The Mind of Mark DeFriest

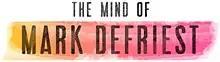

The Mind of Mark DeFriest (also known as The Life and Mind of Mark DeFriest) is an American documentary film about Mark DeFriest, a man imprisoned by the State of Florida since 1980, who spent 27 of those years in solitary confinement. His original four-year sentence, for taking his father's tools after his death, before they had been released to him by the court, and then fleeing the police, has been repeatedly extended due to numerous escape attempts, seven of which were successful, and because of infractions committed while in prison.